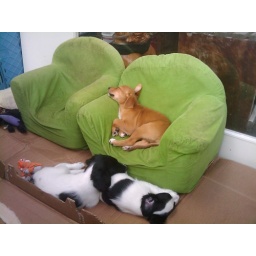
baby dog in baby chair